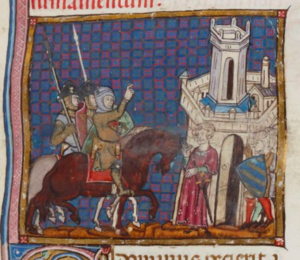
Le fief, appelé également tenure noble ou terre de noble tenure désigne, durant les époques médiévale et moderne, un bien ou un revenu immobilier, le bénéfice, la terre, confié à l'origine en rétribution d'un service.